Clara Hughes

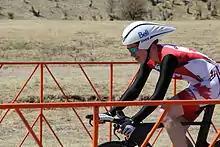
Hughes on 2011 Tour of the Gila

Hughes, an 18-time Canadian national cycling champion, won the silver medal at the 1995 World Cycling Championships (time trial).